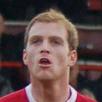
Age: 25